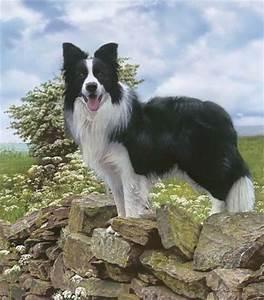
dog